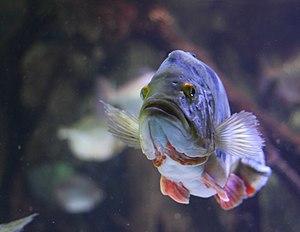
Tucunaré ou Peacock bass est le nom employé communément pour décrire plusieurs espèces d’eau douce tropicale du genre Cichla originaires de l’Amazone. Ces poissons ne sont pas de vrais bass mais plutôt des Cichlidae.